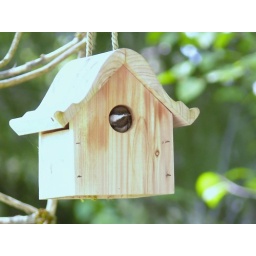
Little bird in her house